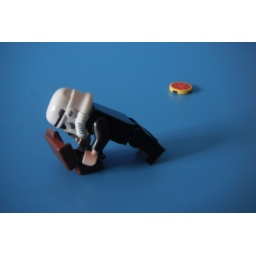
Day 2/25 Part 3Bob1: I'm gonna get that rascal who pot hot peppers in the pizza sauce!